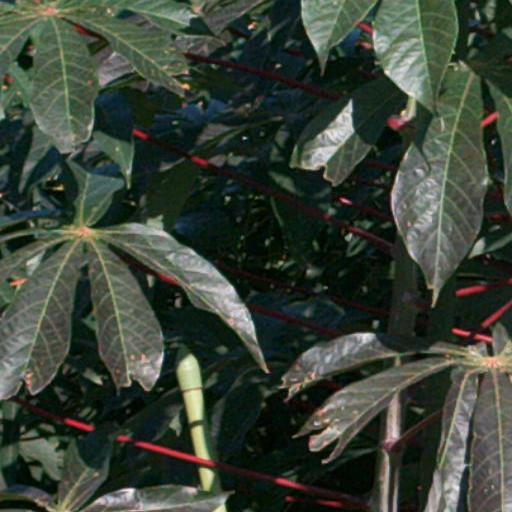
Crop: cassava